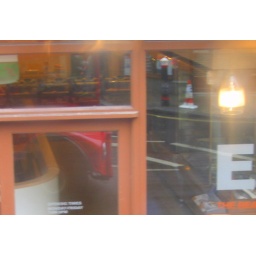
Routemaster bus reflected in a window